Memorial High School (Hedwig Village, Texas)

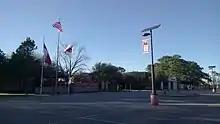
The inside of the school campus

The campus is two blocks south of Interstate 10. Memorial City Mall is to the west.